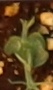
Label: Field Pea